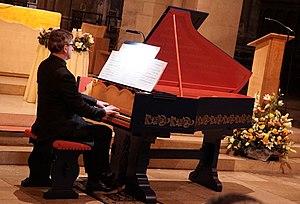
lors d'un concert à Reims.
La viola organista est un instrument de musique expérimental inventé par Léonard de Vinci. C'est le premier instrument à cordes frottées et à clavier ; le seul exemplaire restant est celui du religieux espagnol Fray Raymundo Truchado, conservé au Musée des instruments de musique de Bruxelles.